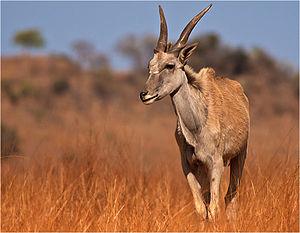
L'Éland, également appelé éland du Cap pour le différencier de l'éland de Derby, est une espèce de ruminants de la famille des Bovidés. L'éland du Cap est une des plus grandes antilopes d'Afrique.